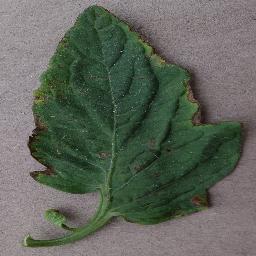
Label: Tomato___Bacterial_spot